Goomba

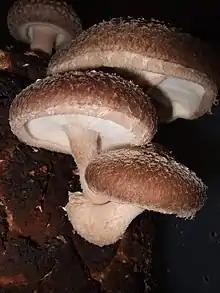
The Goomba is based on a shiitake

Goombas are brown creatures designed to resemble shiitake, with bushy eyebrows and a pair of tusk-like teeth sprouting from their lower jaw. They have no arms and two feet. They were introduced in the video game "Super Mario Bros.", and were the last enemy added after playtesters stated that the Koopa Troopa enemy was too difficult. The designers decided to create the Goomba as a more basic enemy. Due to limited space remaining, the team created a single sprite that they flipped back and forth to convey walking. It bears a resemblance to the Super Mushroom power-up that Mario can use to strengthen himself, which forced designers to change the mechanics and appearance of the Super Mushroom. They used the Goomba's ability to be jumped on and defeated to teach players how to deal with enemies and to not fear the Super Mushroom.